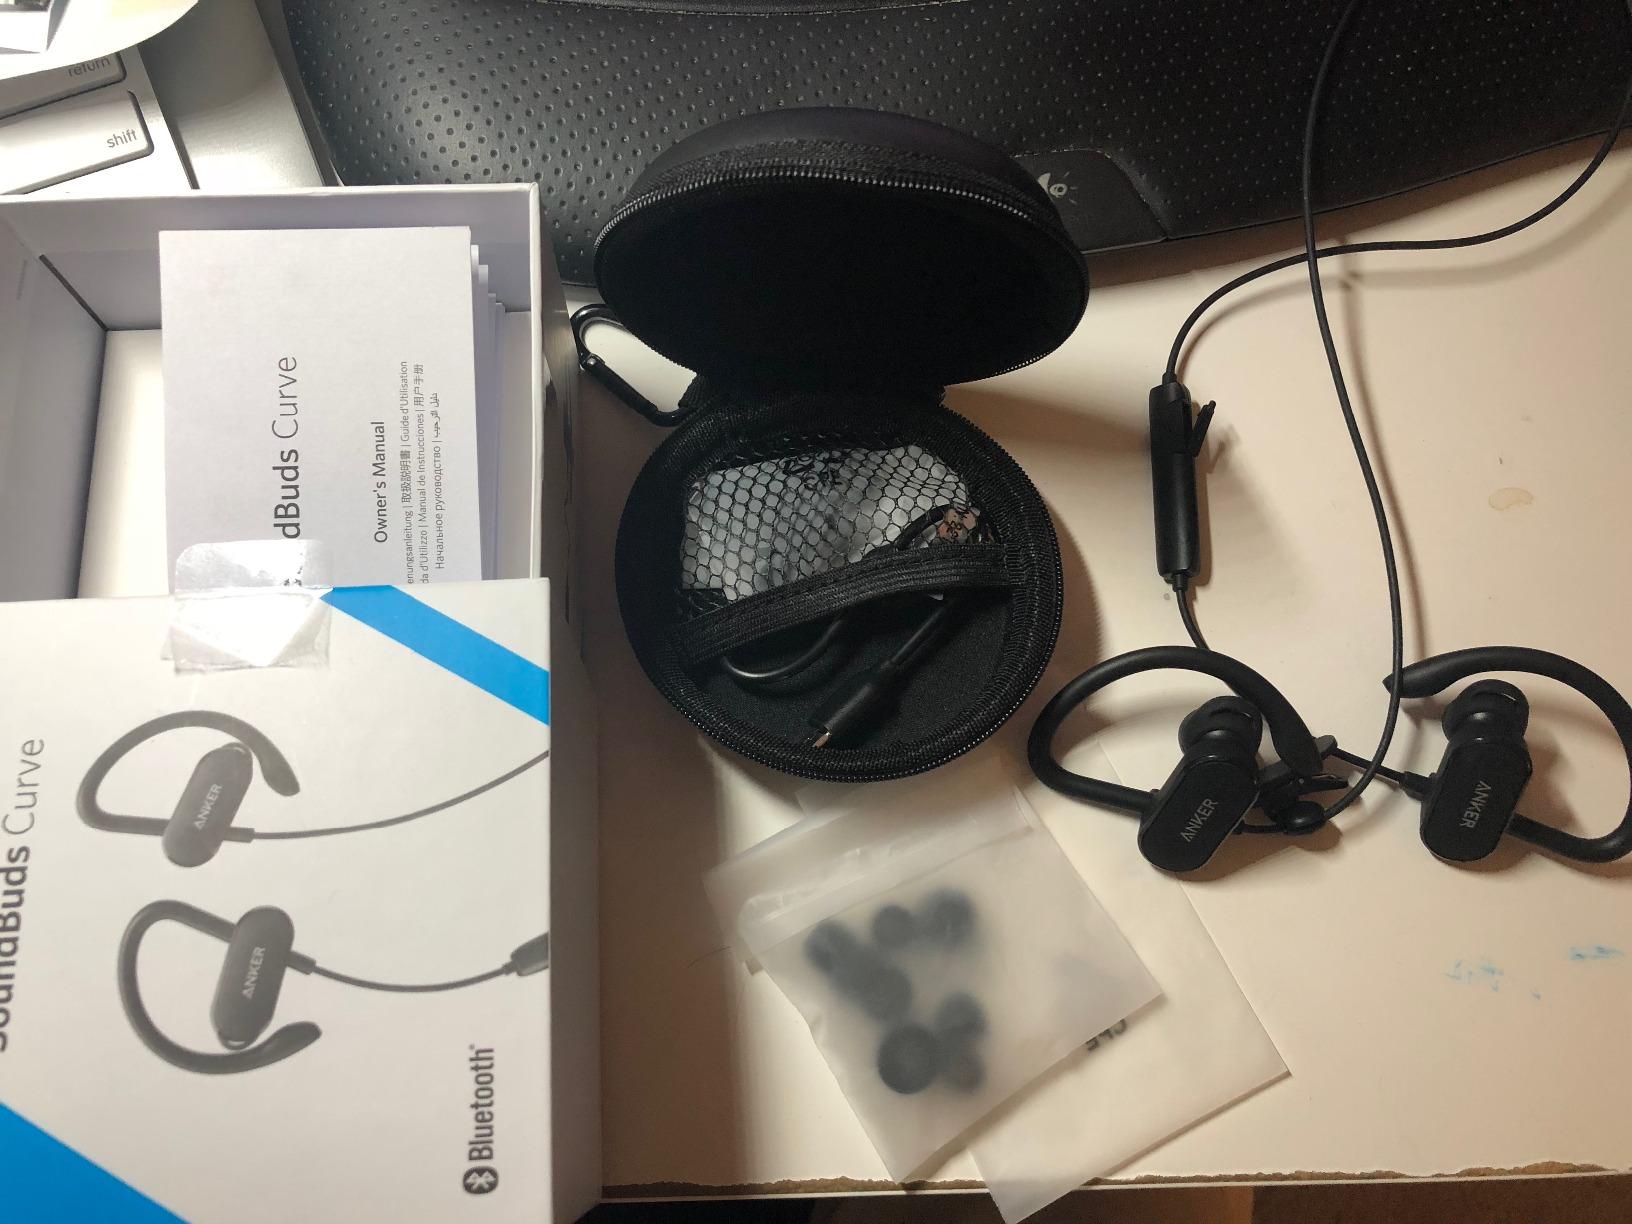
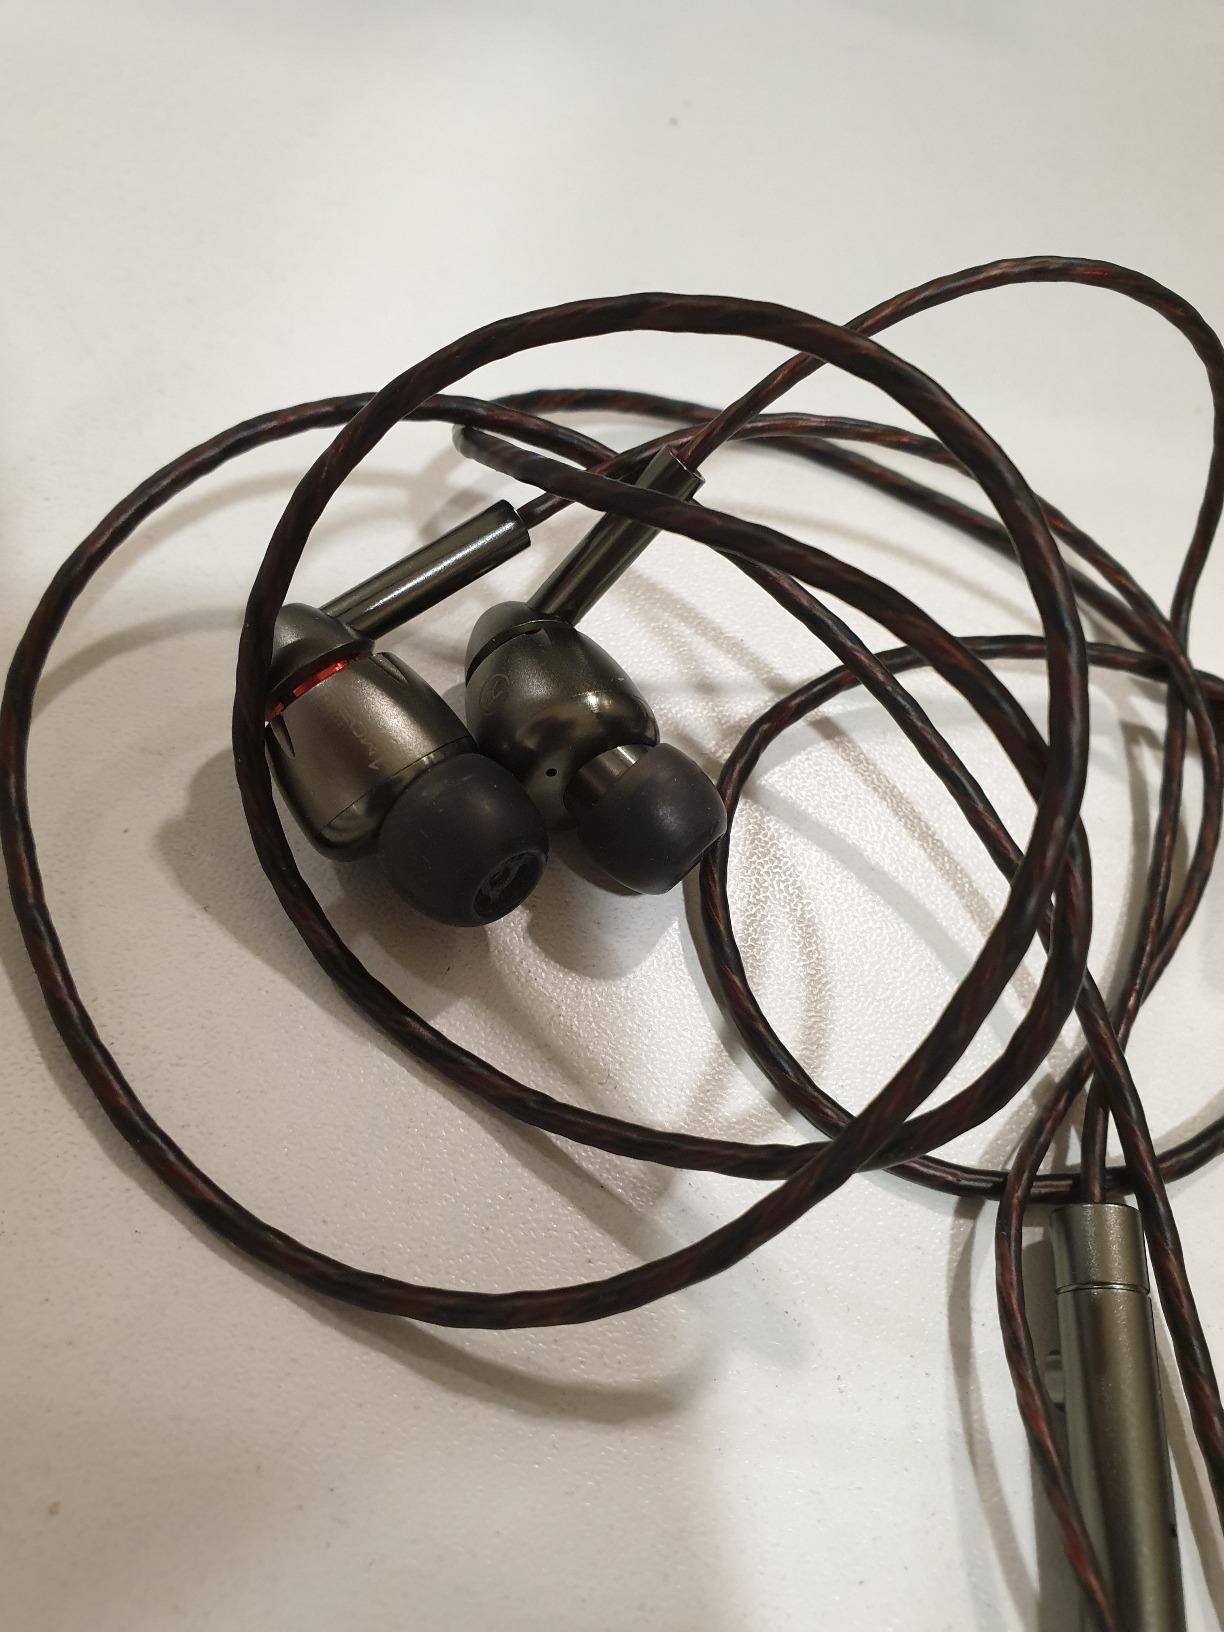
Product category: headphones
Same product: no